Edmund Oscar von Lippmann

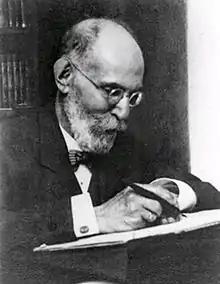
Edmund Oscar von Lippmann,

Edmund Oscar von Lippmann (9 January 1857 in Vienna – 24 September 1940 in Halle) was a German chemist and natural science historian. For his writings, he was awarded multiple honoris causa doctorates from German universities, as well as the Leibniz Medal and the Sudhoff Medal.